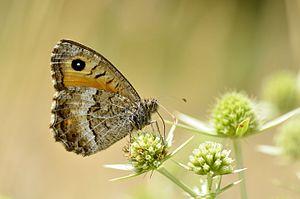
Le Petit agreste ou Mercure est une espèce de lépidoptères appartenant à la famille des Nymphalidae et à la sous-famille des Satyrinae. C'est la seule espèce du genre monotypique Arethusana.
Cet article recense les rhopalocères de France métropolitaine, c'est-à-dire les lépidoptères appartenant aux familles des Hesperiidae, Papilionidae, Pieridae, Riodinidae, Lycaenidae et Nymphalidae.